Maxwell Fry

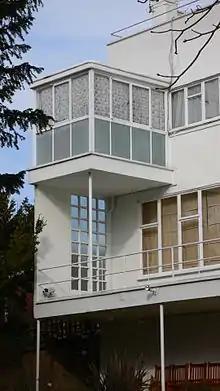
The Sun House, Hampstead, London

In 1942, recently divorced from his first wife, Fry married the architect Jane Drew, whom he had met during his work on the MARS plan. She shared Fry's zeal for architectural and social modernisation, and they became professional as well as personal partners, establishing Fry, Drew and Partners, which existed from 1946 to 1973. Their first work together was for the British government in its West African colonies. In 1944, Fry was appointed town planning adviser to Lord Swinton, the resident minister of British West Africa; Drew was engaged as Fry's assistant. Their official postings continued until 1946, when Fry and Drew set up in private practice. Although based in London, most of their work for the next few years continued to be in west Africa for the British colonial authorities. The Frys opened an office in Ghana (then known as the Gold Coast) and worked there and in Nigeria, primarily on educational establishments, and often in temporary partnership with other British architects. "The Times" considered Fry's most notable work in West Africa to be the University of Ibadan.